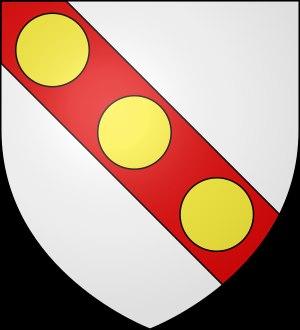
Aumale est une actuelle commune du département français de la Seine-Maritime. Son histoire est marquée par le long usage des titulaires de son nom.